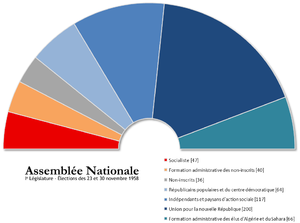
Le système électoral, mode de scrutin, système de vote ou régime électoral, désigne tout type de processus permettant l'expression du choix d'un corps électoral donné, souvent la désignation d'élus pour exercer un mandat en tant que représentants de ce corps, ou moins souvent le choix direct d'une option parmi plusieurs.